Light pollution

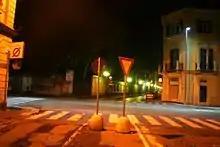
Crossroad in Alessandria, Italy: luminaires with mercury lamps are in the background, LED street lights in the middle, luminaires with high pressure sodium lamps are in the foreground.

In the night, the polarization of the moonlit sky is strongly reduced in the presence of urban light pollution, because scattered urban light is generally not strongly polarized, especially in urban areas. When the moon is not up, it is possible for the sky to become polarized to some degree, particularly in the case of strongly non-uniform light sources. The polarization pattern of the sky cannot be directly perceived by the human visual system, but is used by some animals for orientation and navigation.